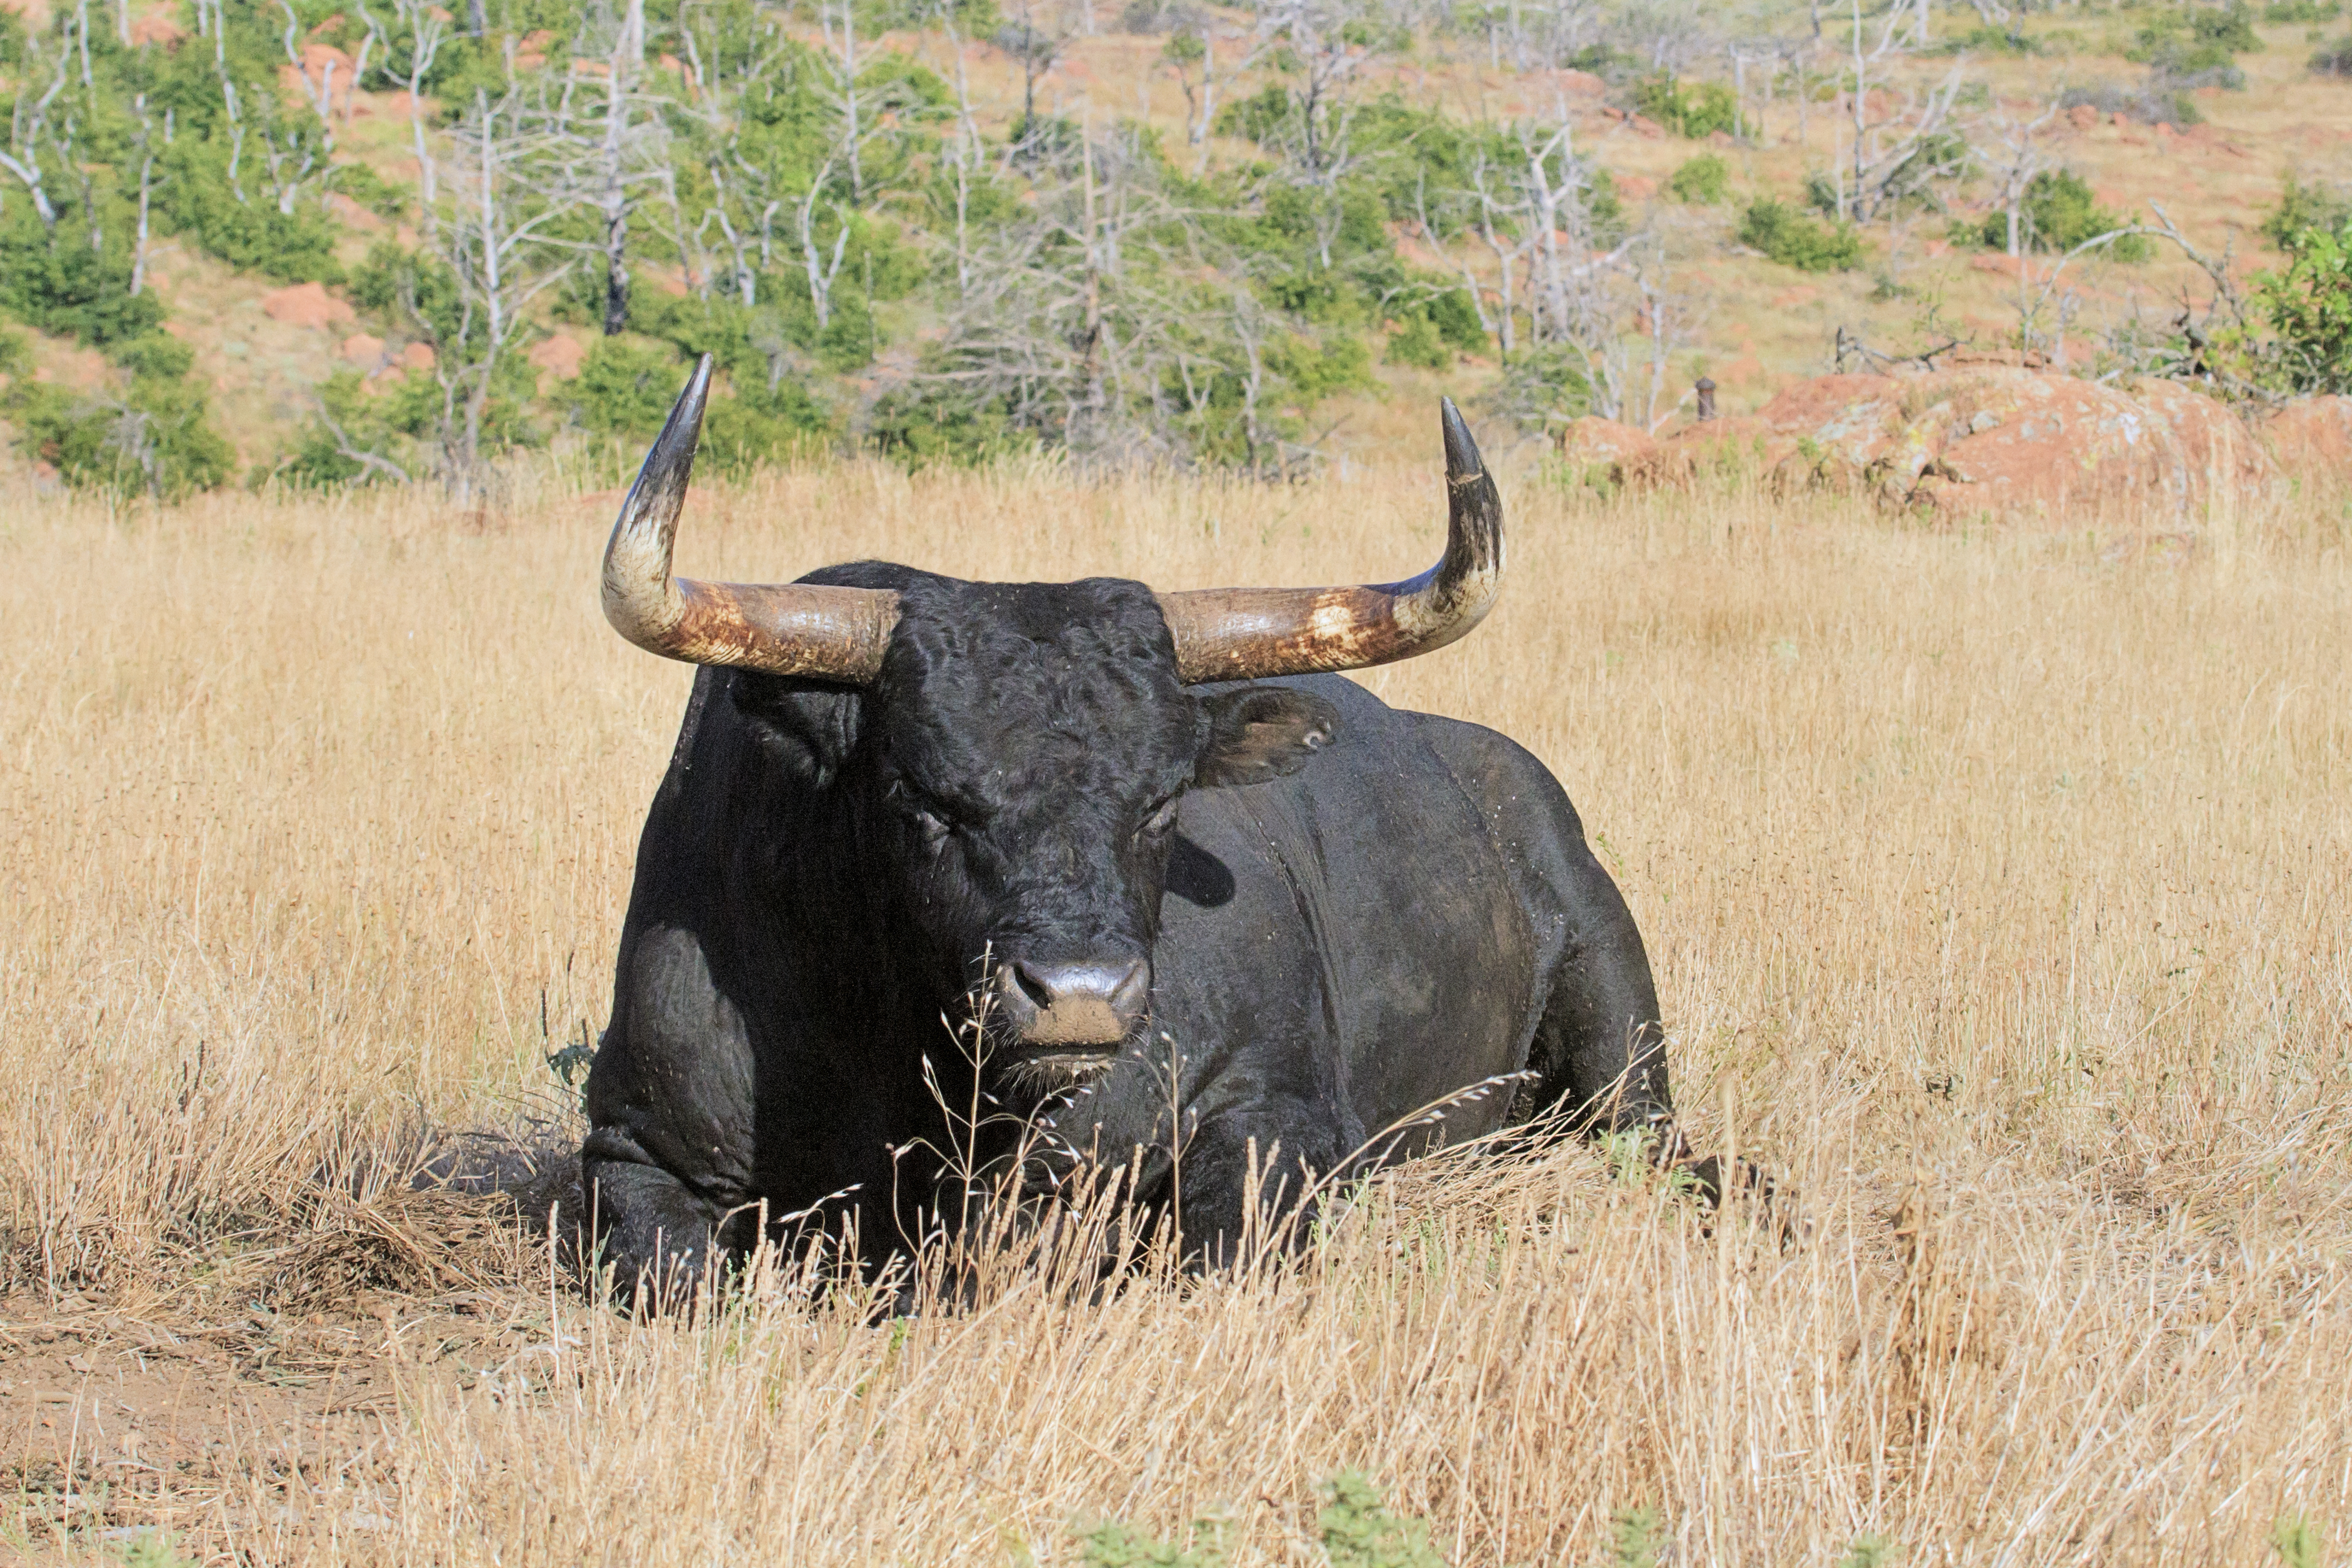
prairie, adventure, wildlife, horn, herd, pasture, grazing, mammal, fauna, savanna, plain, bull, grassland, oklahoma, horns, safari, larrysmith, wichitamountains, longhorn, texaslonghorn, water buffalo, wildebeest, cattle like mammal, working animal